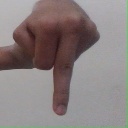
अक्षर: प